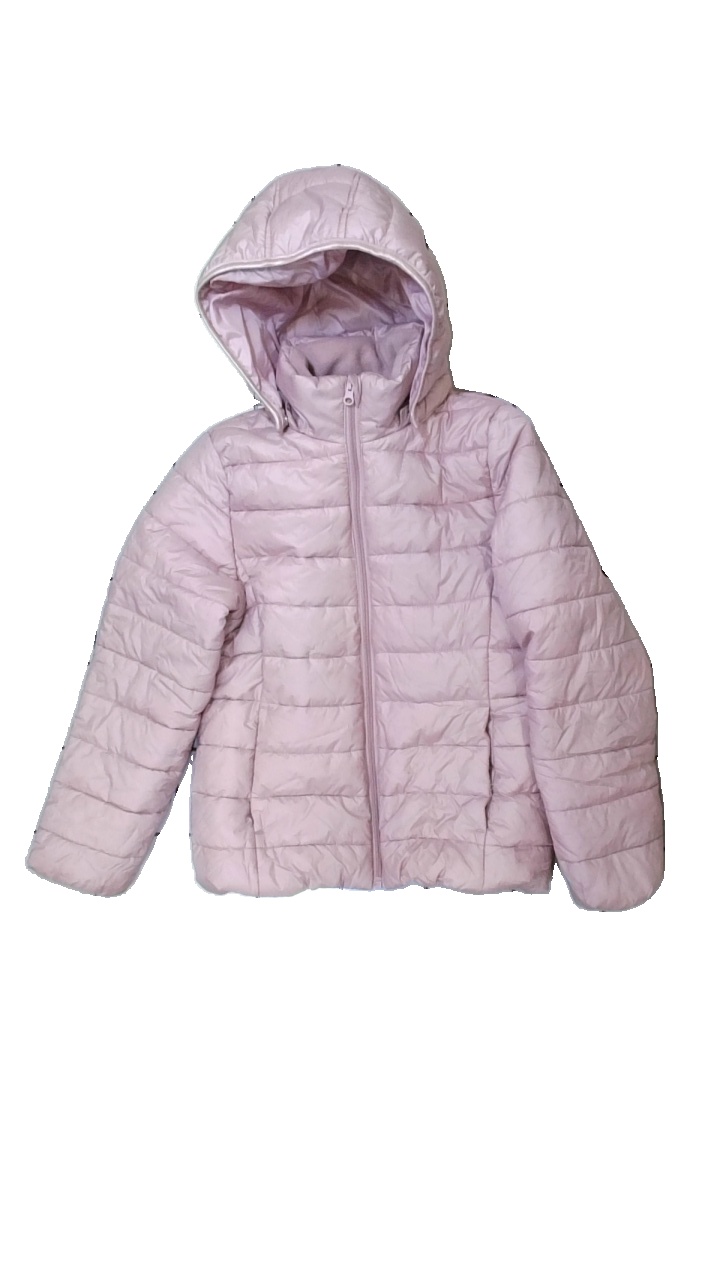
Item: Jacket (Children)
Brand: Lindex
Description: jacka
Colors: Pink
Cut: Regular
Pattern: Other
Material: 100% polyester
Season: Winter
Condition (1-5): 2
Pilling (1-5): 4
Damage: smuts fläckar
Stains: Major
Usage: Export
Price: <50